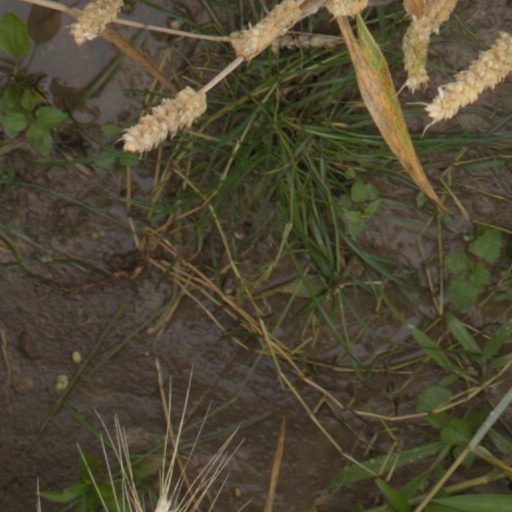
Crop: wheat